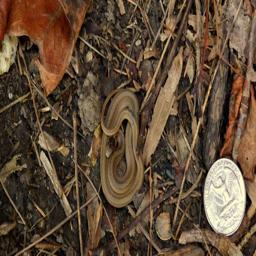
Animal: snakes